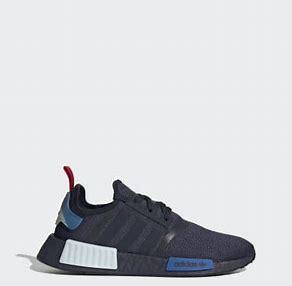
Brand: Adidas
Model: NMD Sale